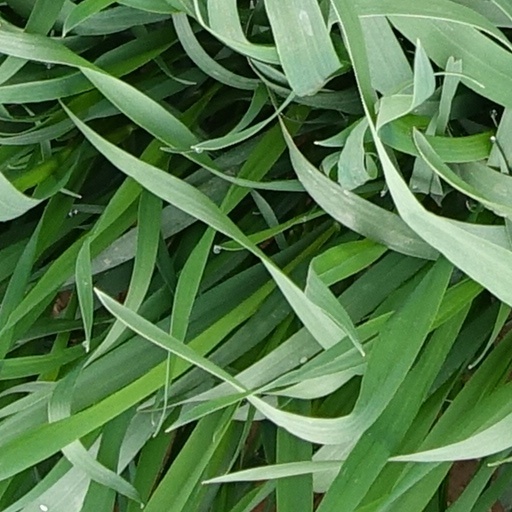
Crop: wheat